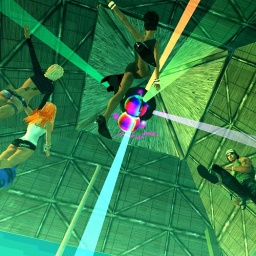
Paradise Beach... under the glass dance floor